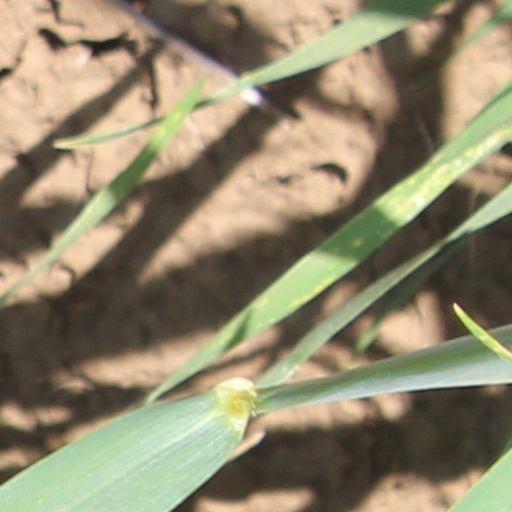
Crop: wheat